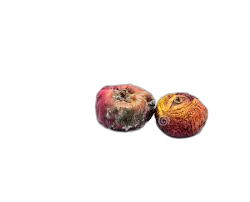
Waste category: biological